Lily Renée

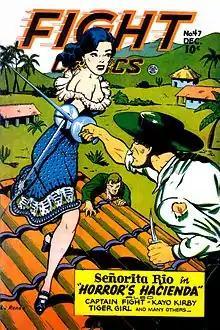
"Fight Comics" #47 (Dec. 1946), featuring Señorita Rio. Cover art by Renée.

At Fiction House, which had sought women to replace its male artists who had been drafted into World War II, she worked as a penciler and inker alongside other female comic illustrators and writers including Nina Albright and Fran Hopper.